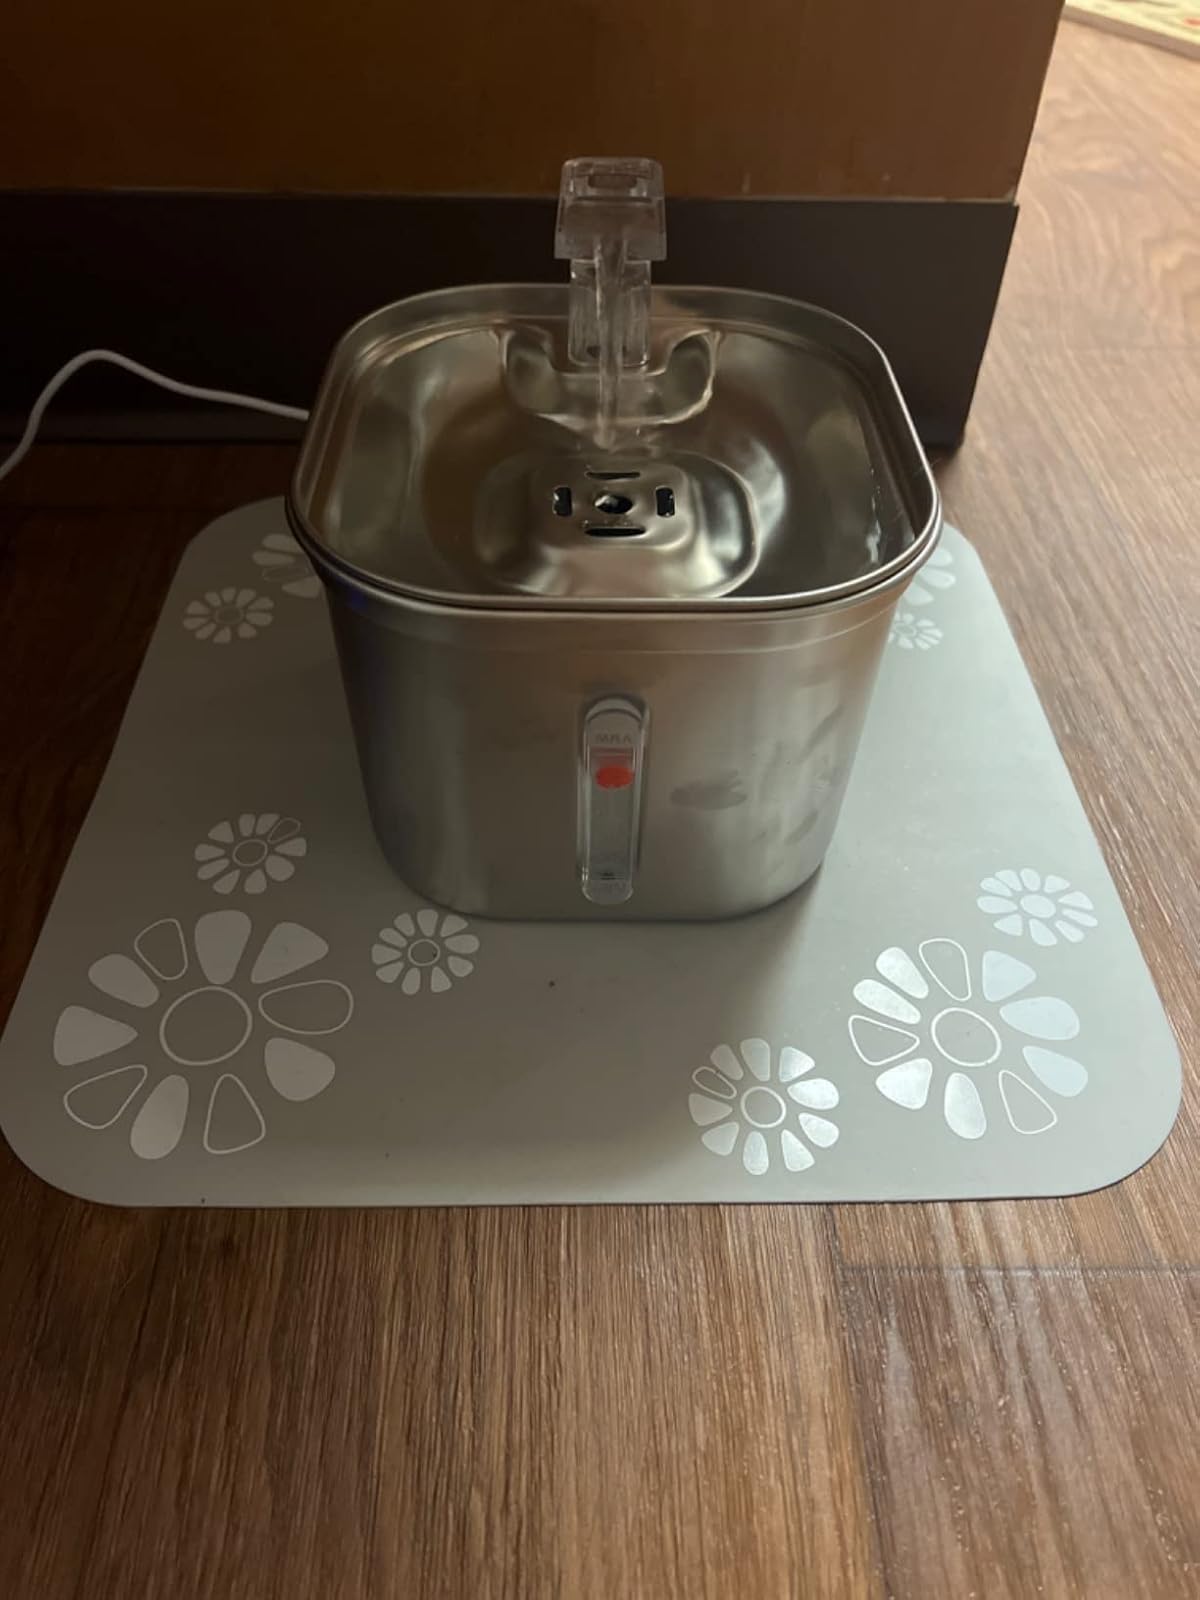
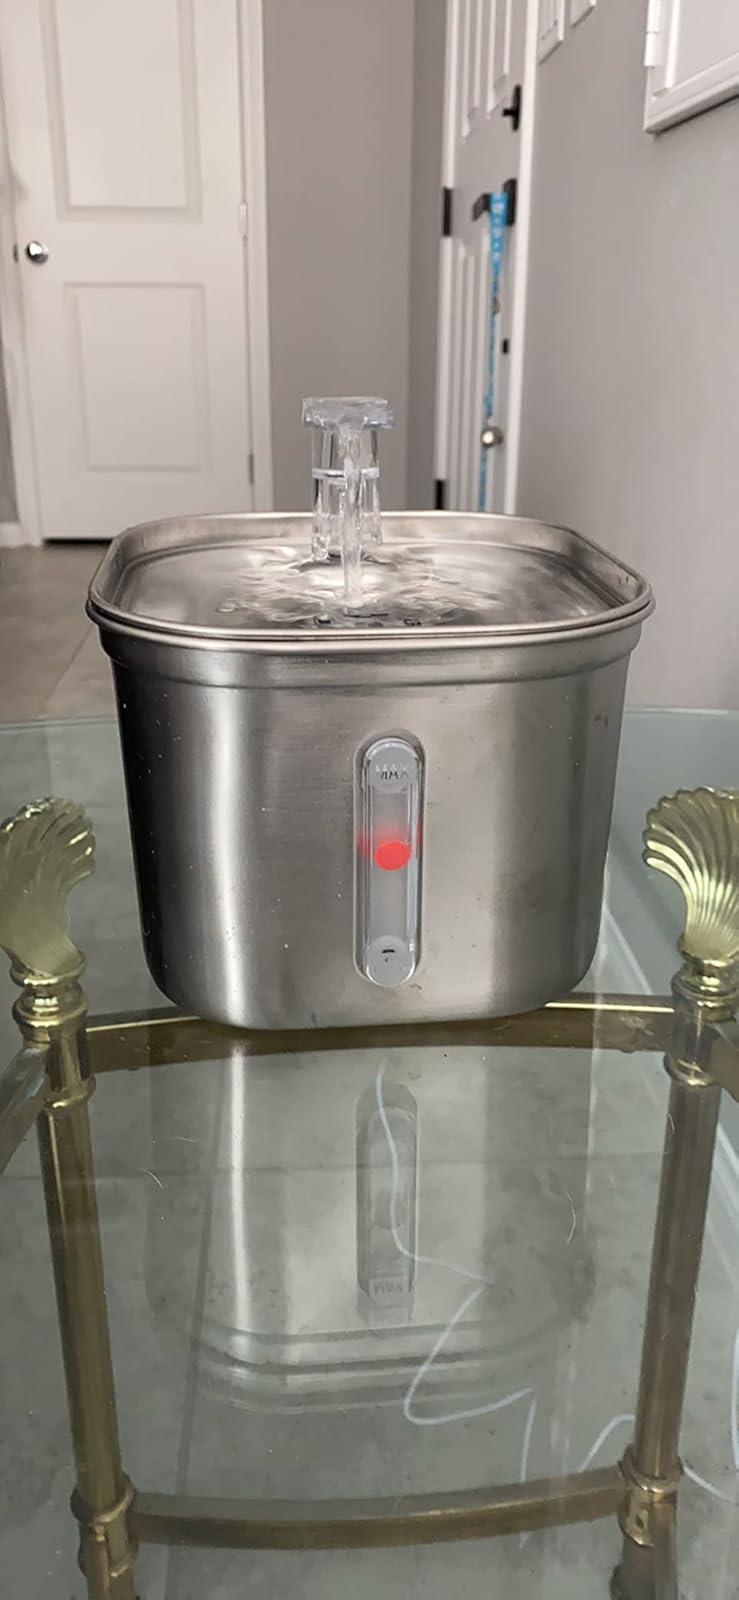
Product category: items_bowl
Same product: yes